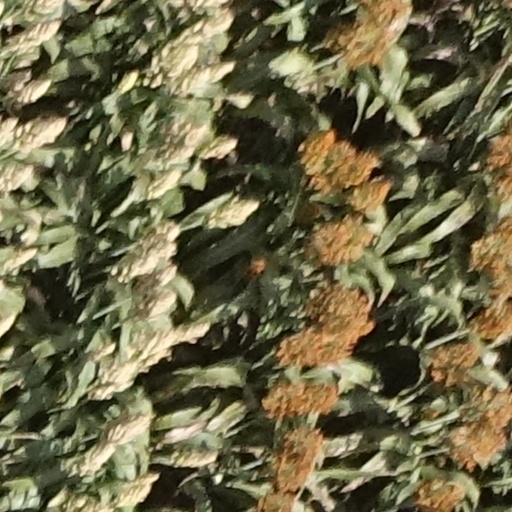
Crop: sorghum